Monarch butterfly

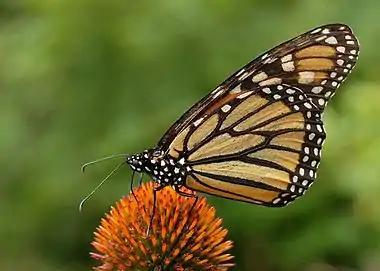
Nectaring on purple coneflower ("Echinacea purpurea")

The fifth-instar larva has a more complex banding pattern and white dots on the prolegs, with small front legs very close to the head. Its length ranges from .